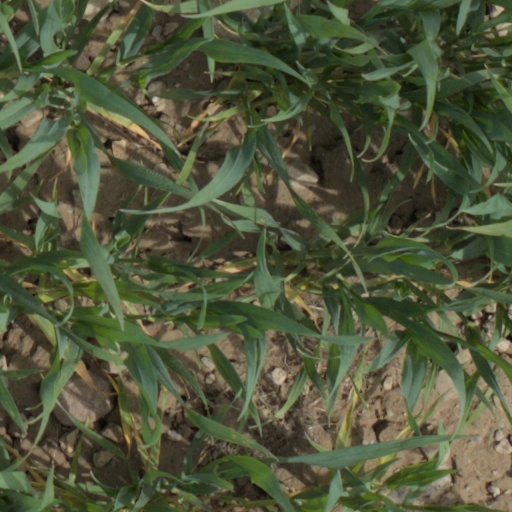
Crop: wheat